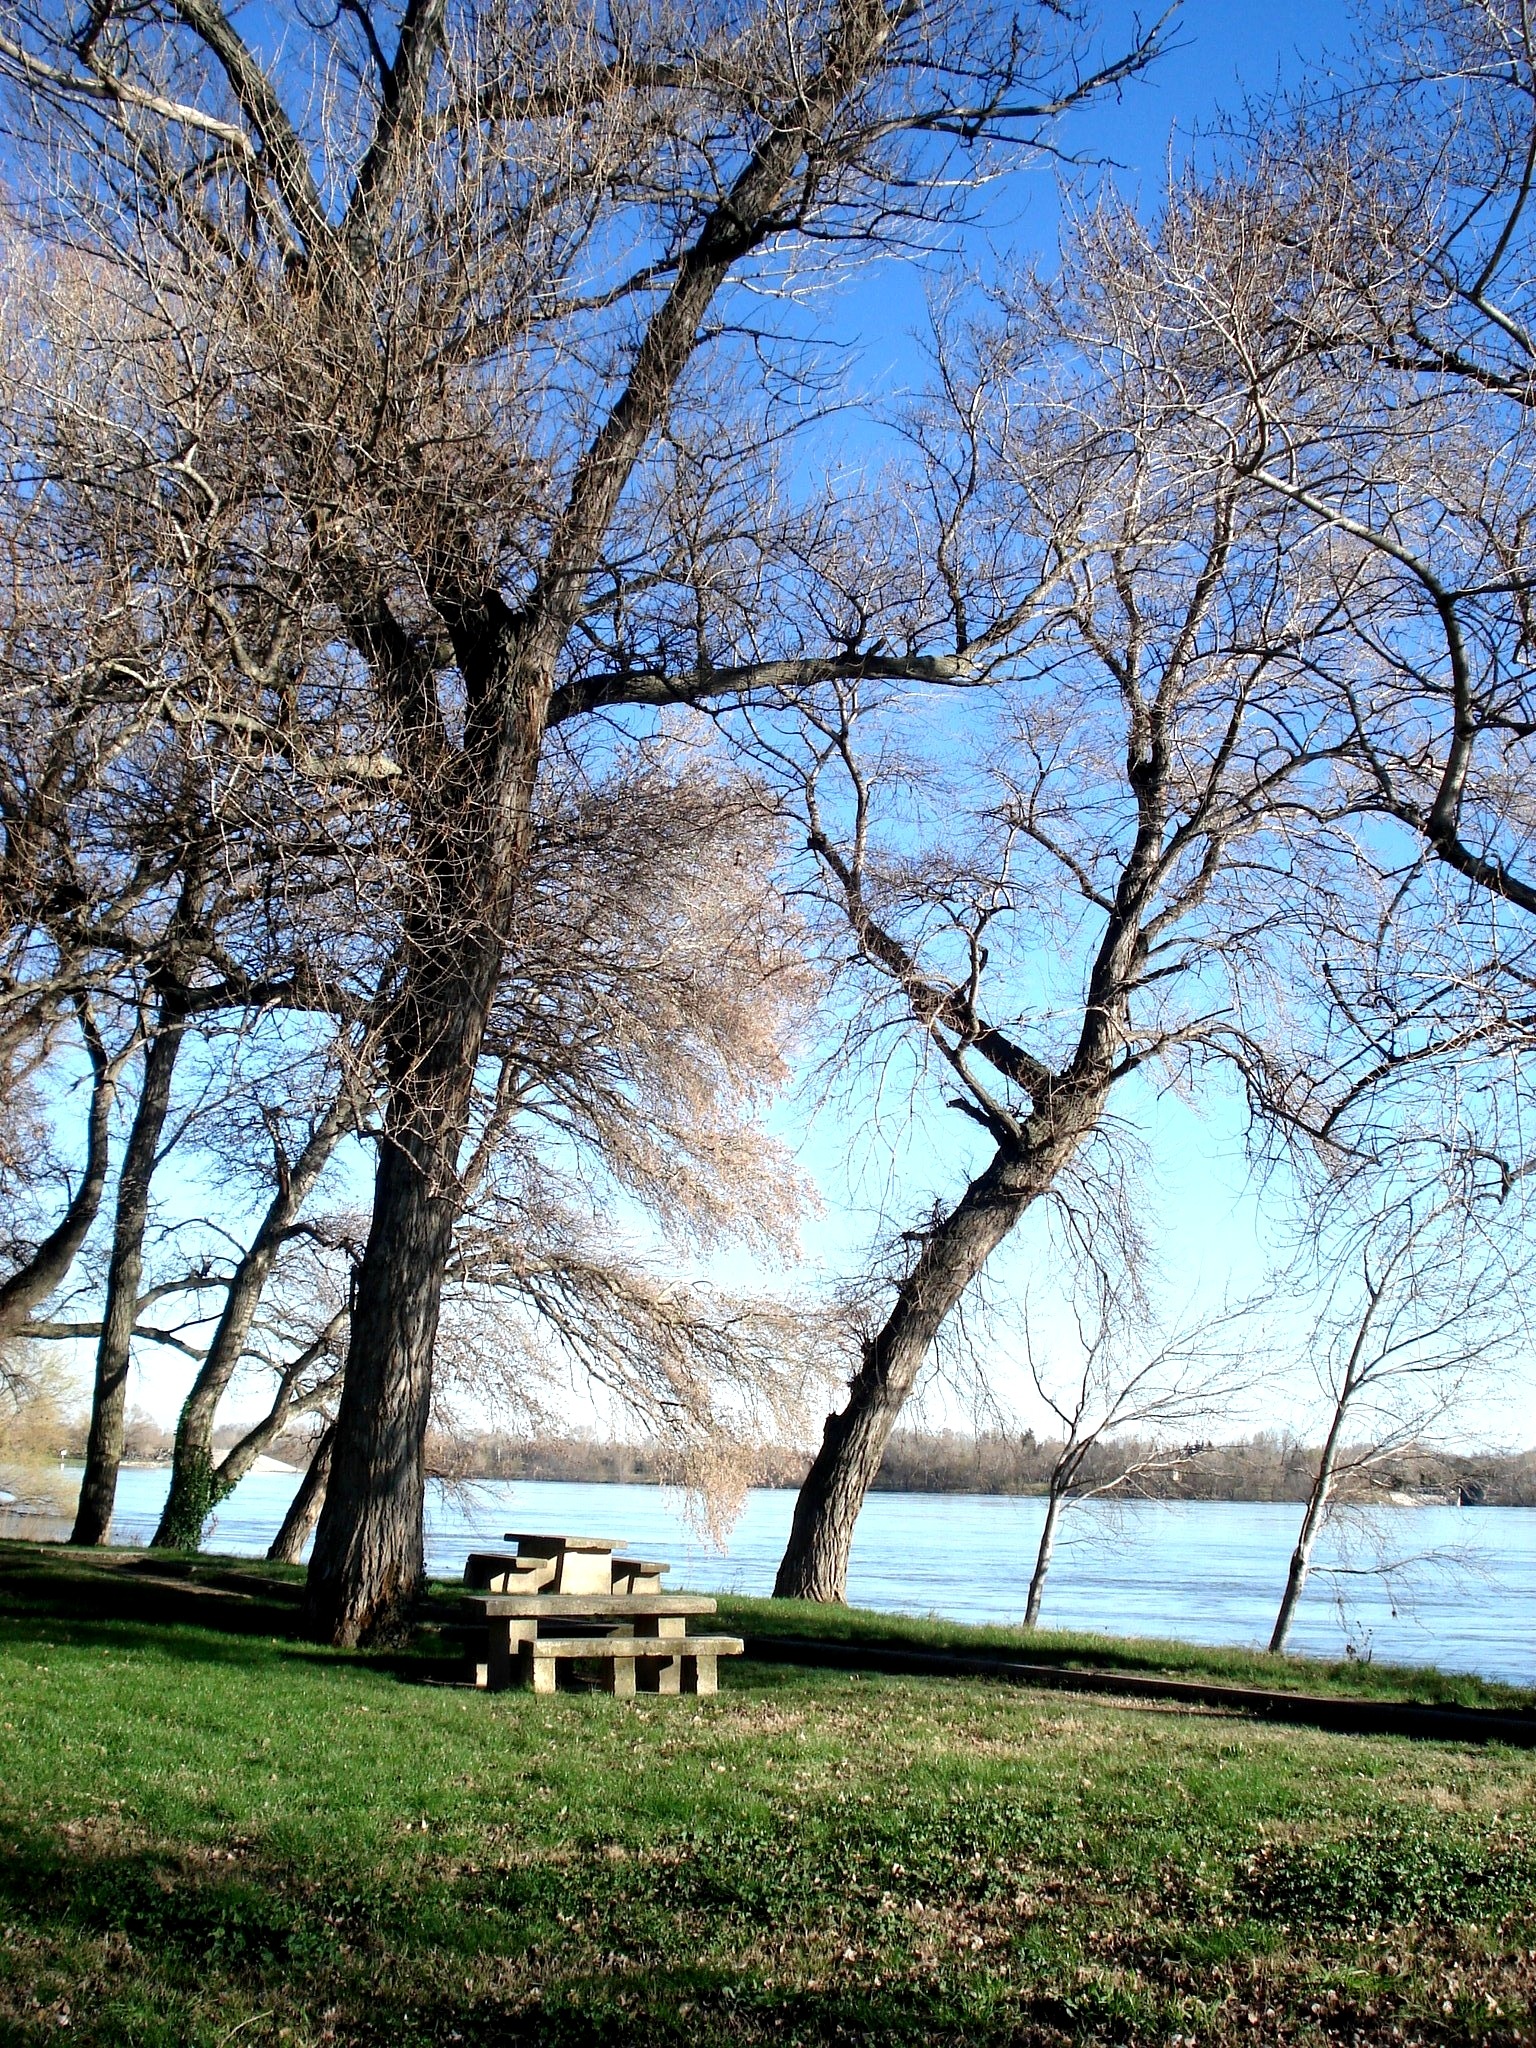
tree, nature, branch, blossom, plant, meadow, sunlight, leaf, flower, river, spring, autumn, season, cherry blossom, trees, woodland, rural area, rhone, woody plant